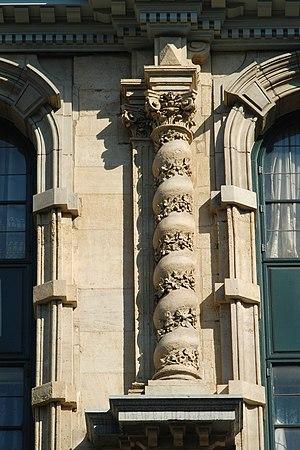
Belgique - Bruxelles - Maison presbytérale de l'église Notre-Dame du Finistère
La maison presbytérale de l'église Notre-Dame du Finistère est un édifice de style néo-baroque construit en 1872-1874 à Bruxelles en Belgique par l'architecte Constant Almain de Hase, à la suite des travaux de voûtement de la Senne et de la création des « boulevards du Centre ».